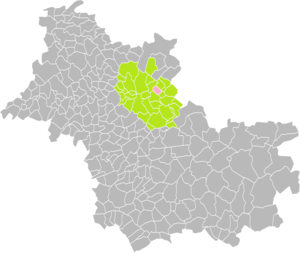
Localisation de la Commune de Roches dans la Communauté de communes de la Beauce-Val de Loire (Loir-et-Cher)
Roches est une commune française située dans le département de Loir-et-Cher, en région Centre-Val de Loire.